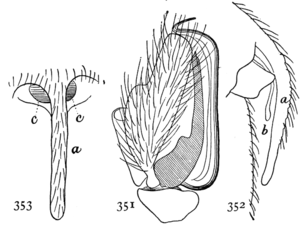
Diplostyla concolor, unique représentant du genre Diplostyla, est une espèce d'araignées aranéomorphes de la famille des Linyphiidae.